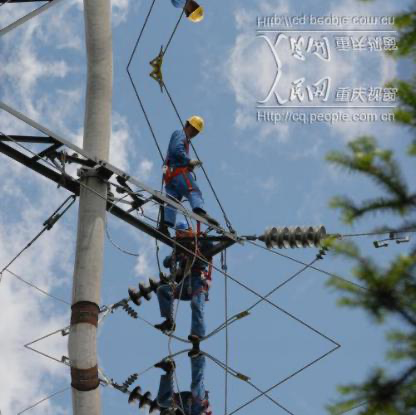
Objects in the image:
label: helmet
label: helmet
label: helmet